Yellow Jackets Motorcycle Club

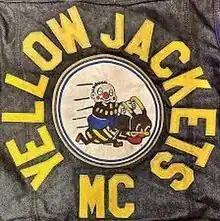

The Yellow Jackets Motorcycle Club, also referred to as YJMC, is an American Motorcycle Club, which in 1947 along with other California motorcycle clubs participated in the highly publicized "Hollister Riot" later immortalized in the film The Wild One. While the true founding date is lost to time for now, they were officially incorporated in 1947 and registered with the American Motorcyclist Association the very same year.